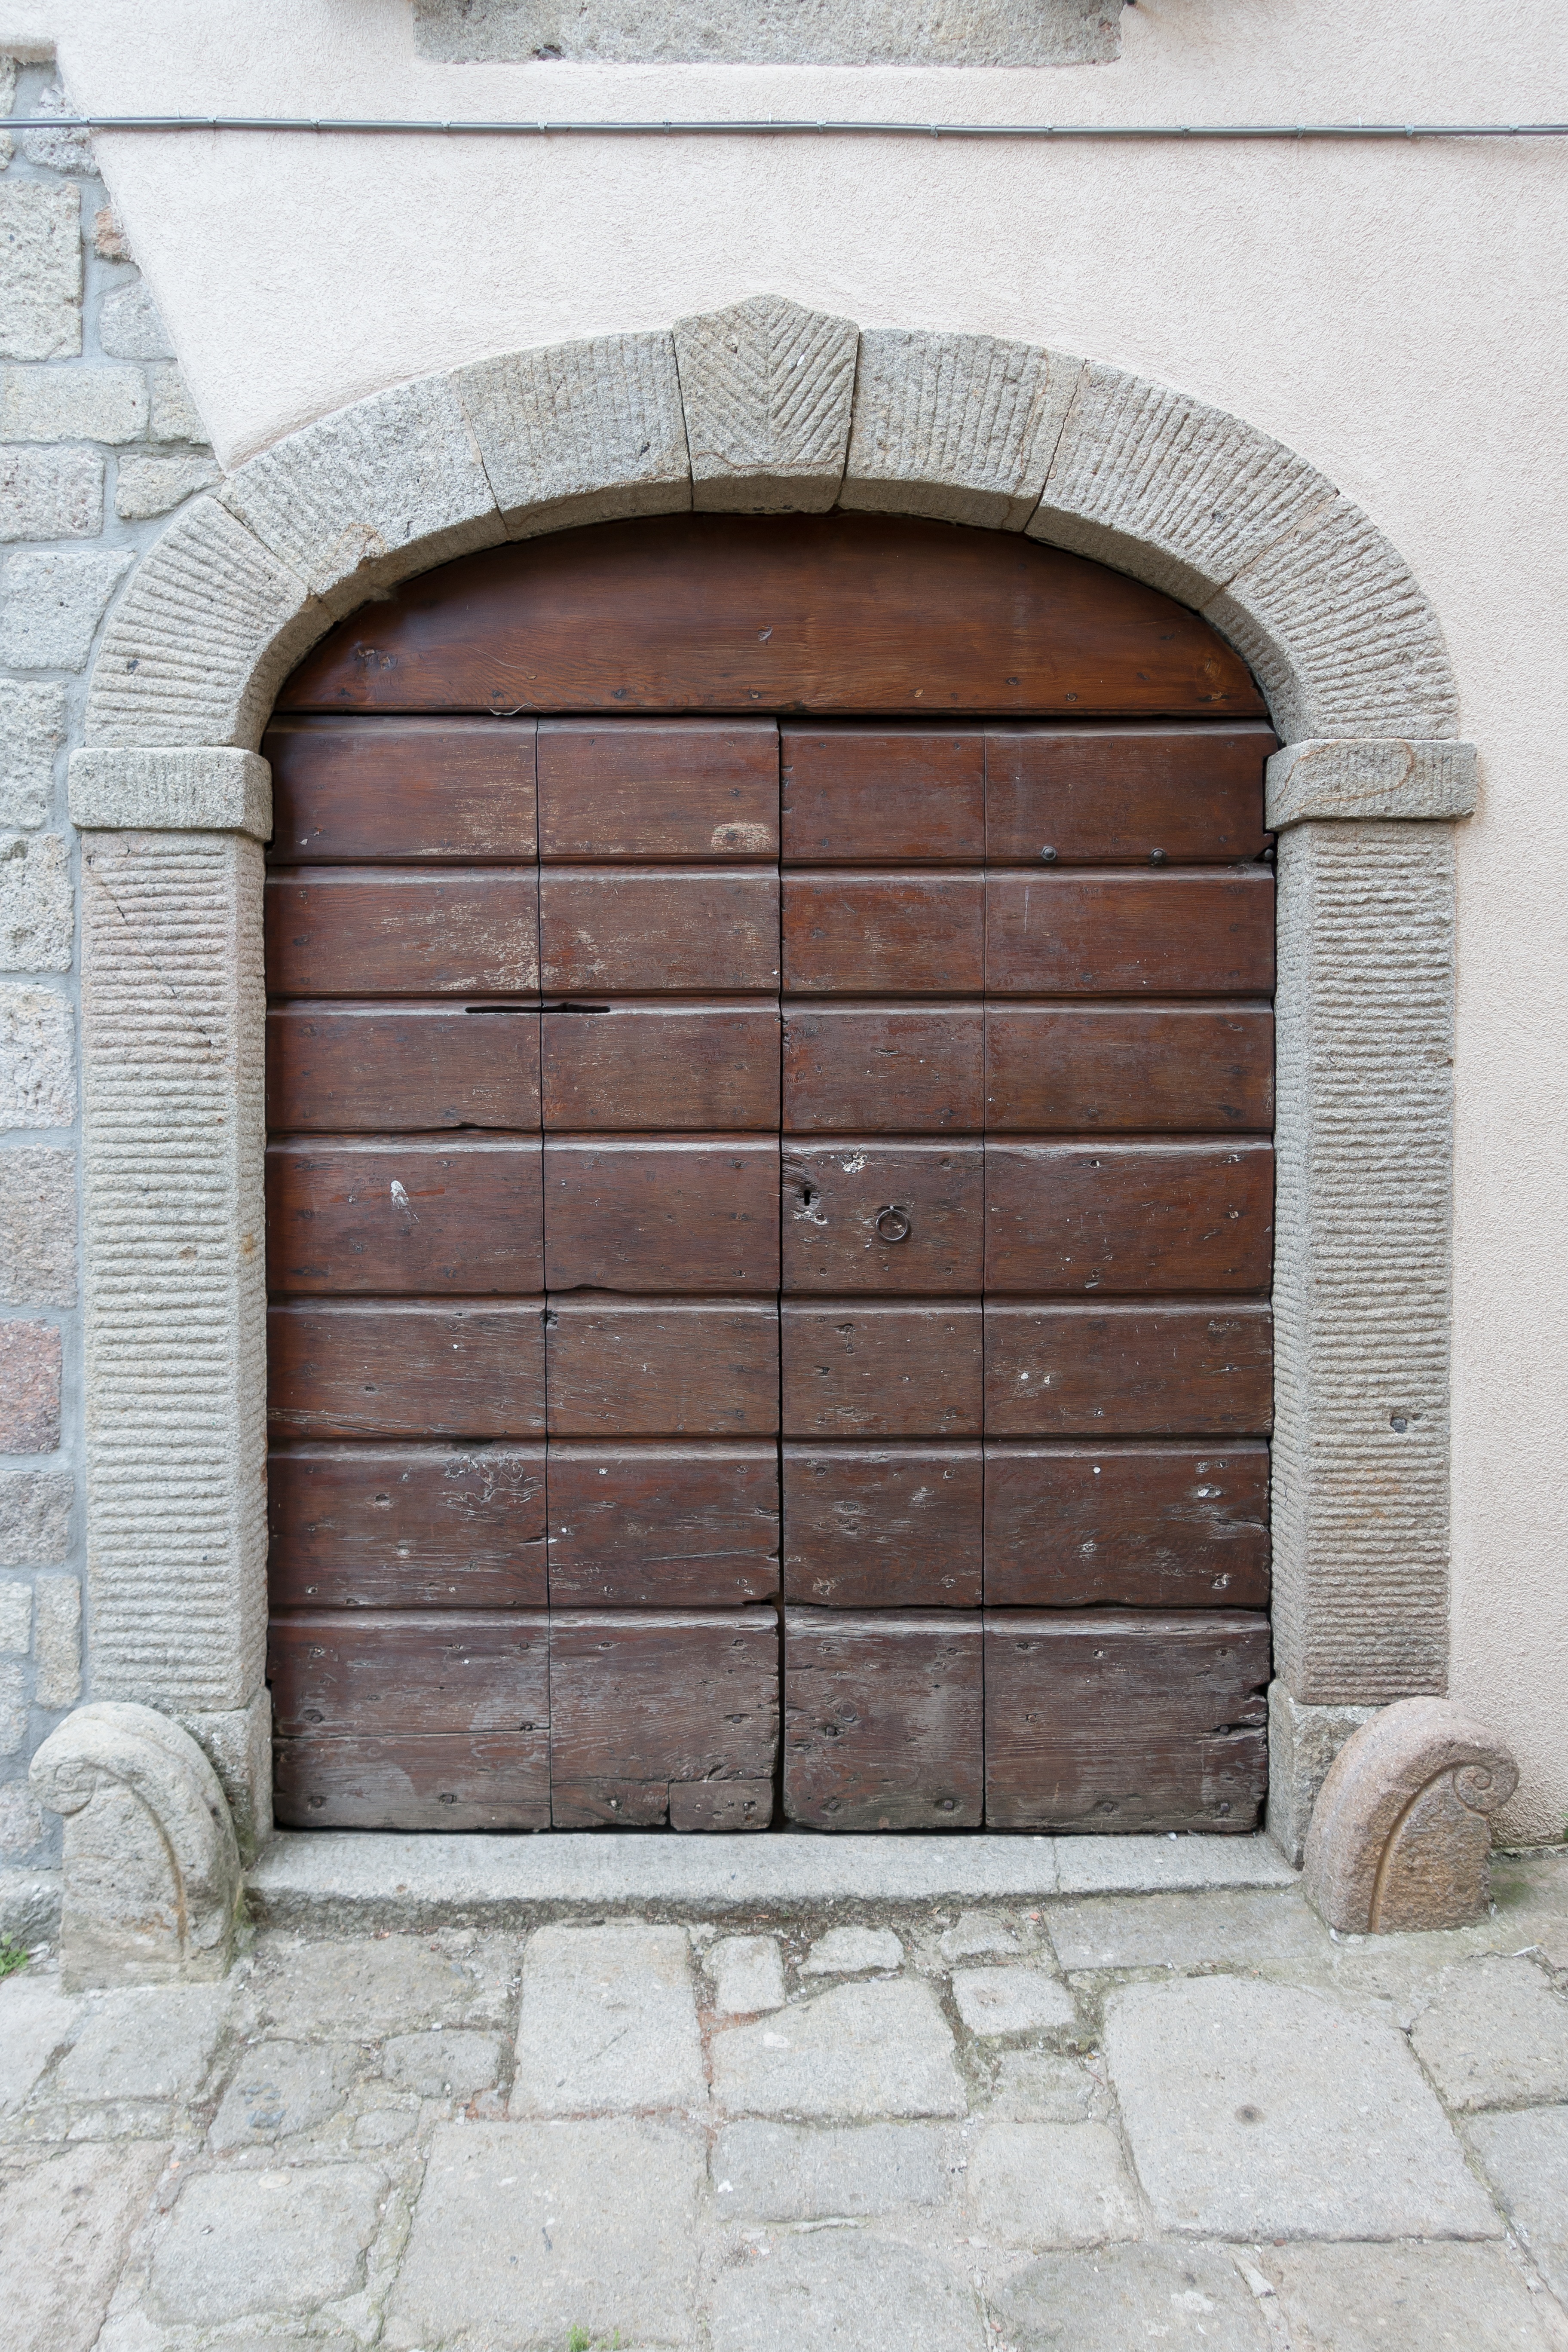
architecture, wood, window, building, home, arch, facade, gate, brick, door, apartment, front door, input, house entrance, portal, natural stone, door handle, lintel, input range, garage door